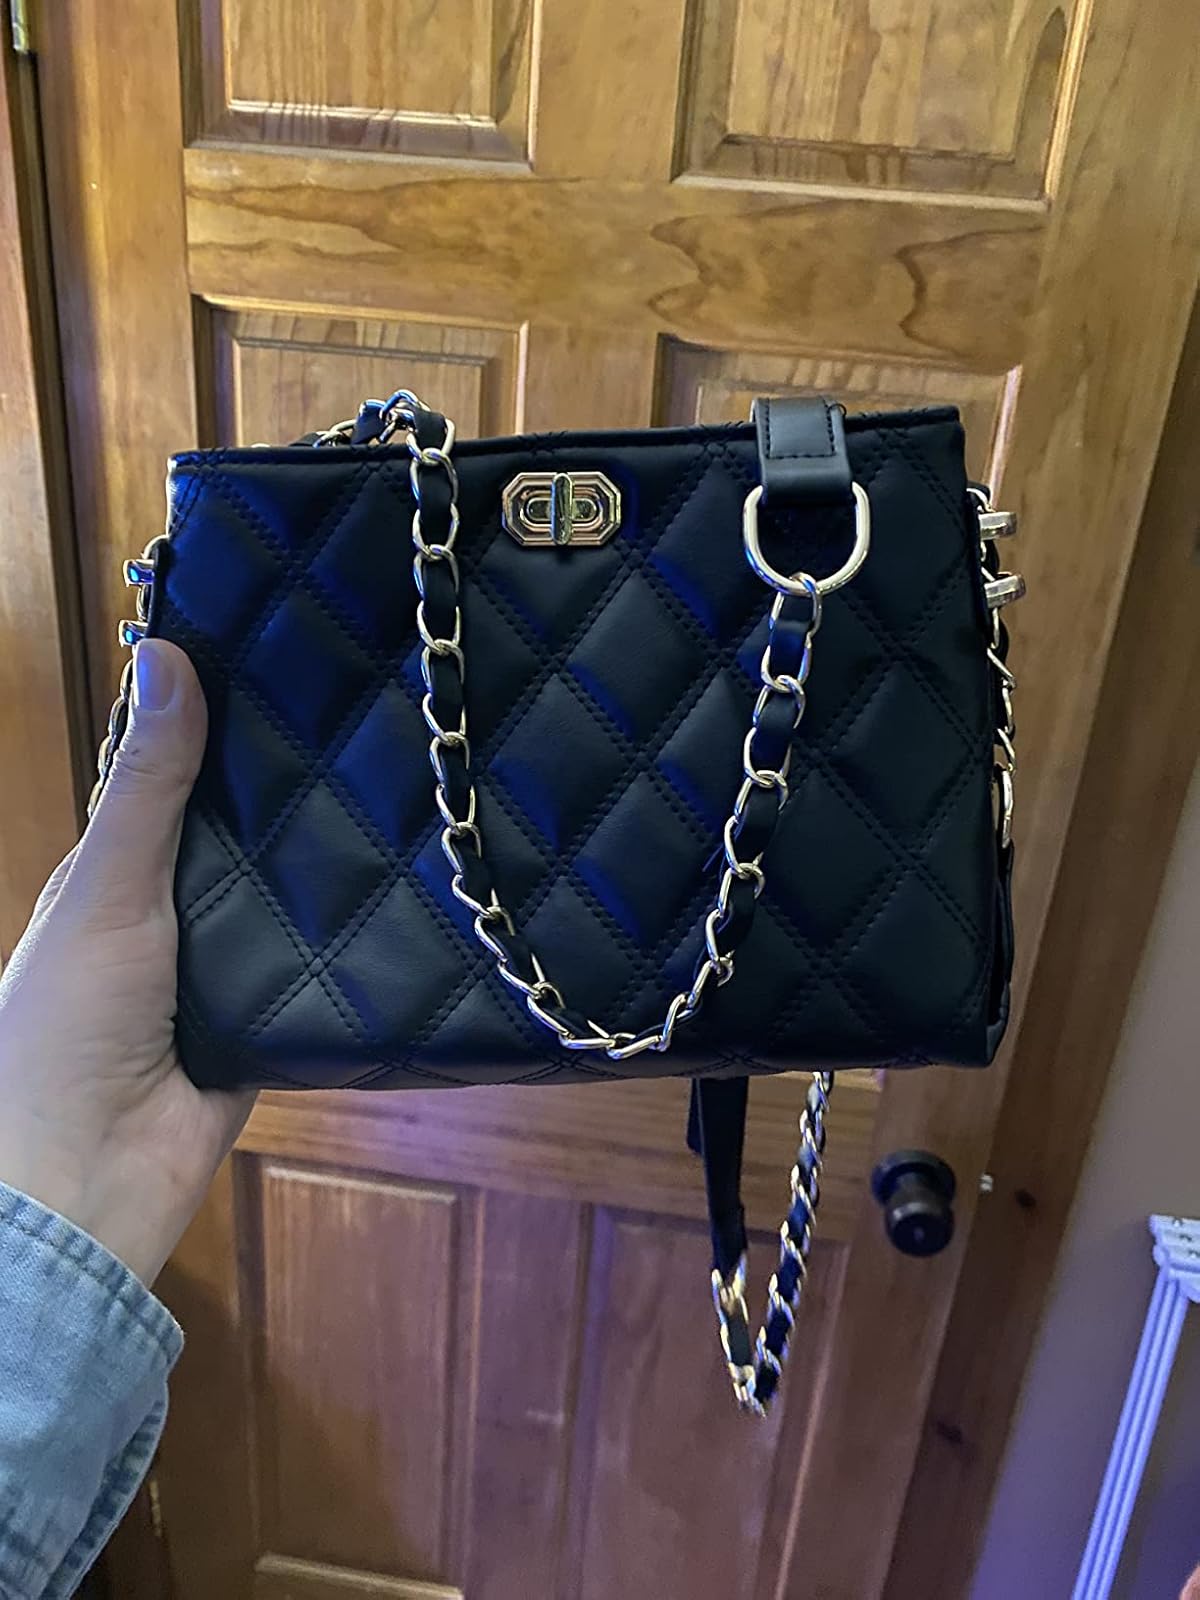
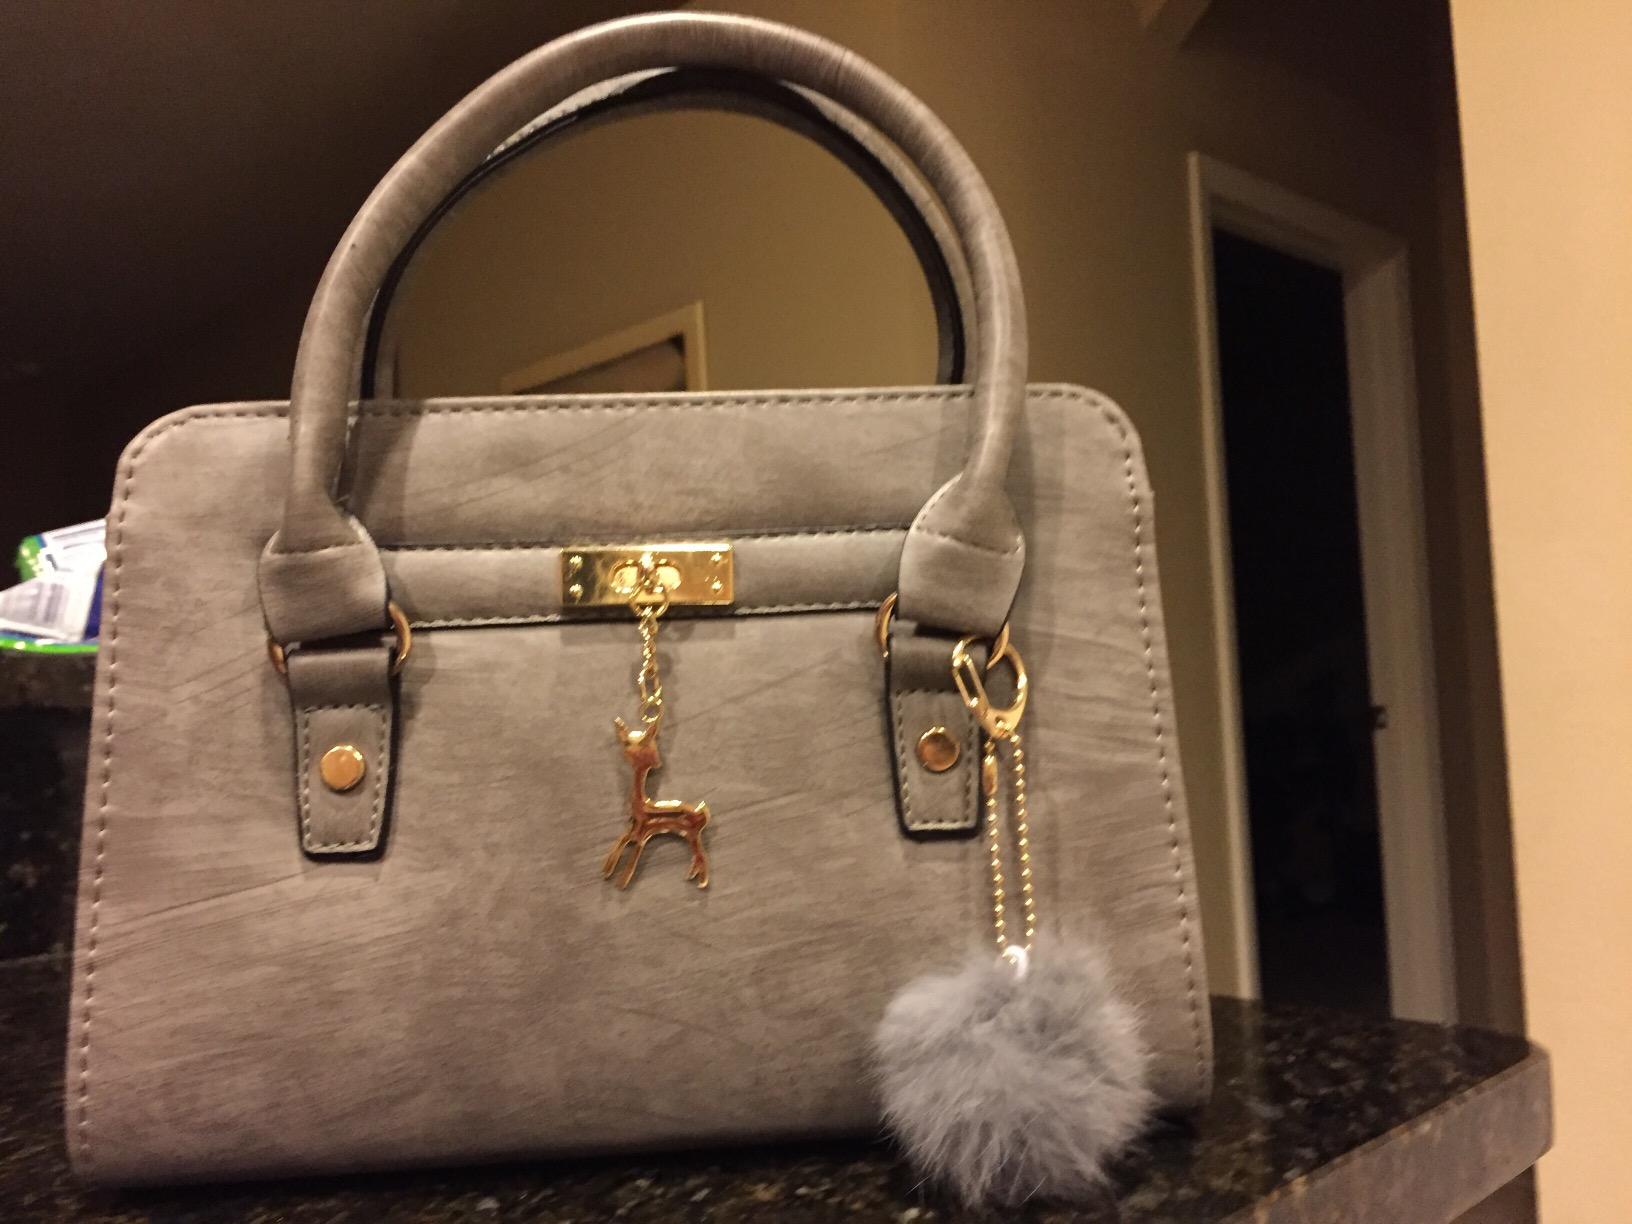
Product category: accessories_handbag
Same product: no